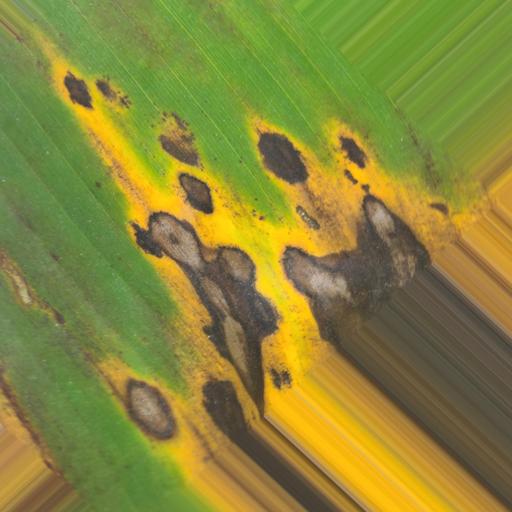
Label: yellow_sigatoka